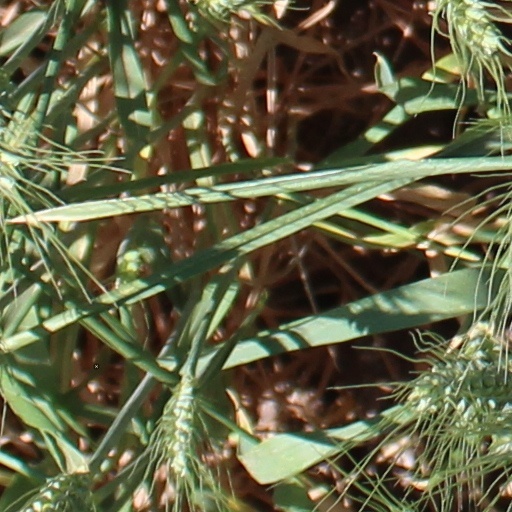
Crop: wheat